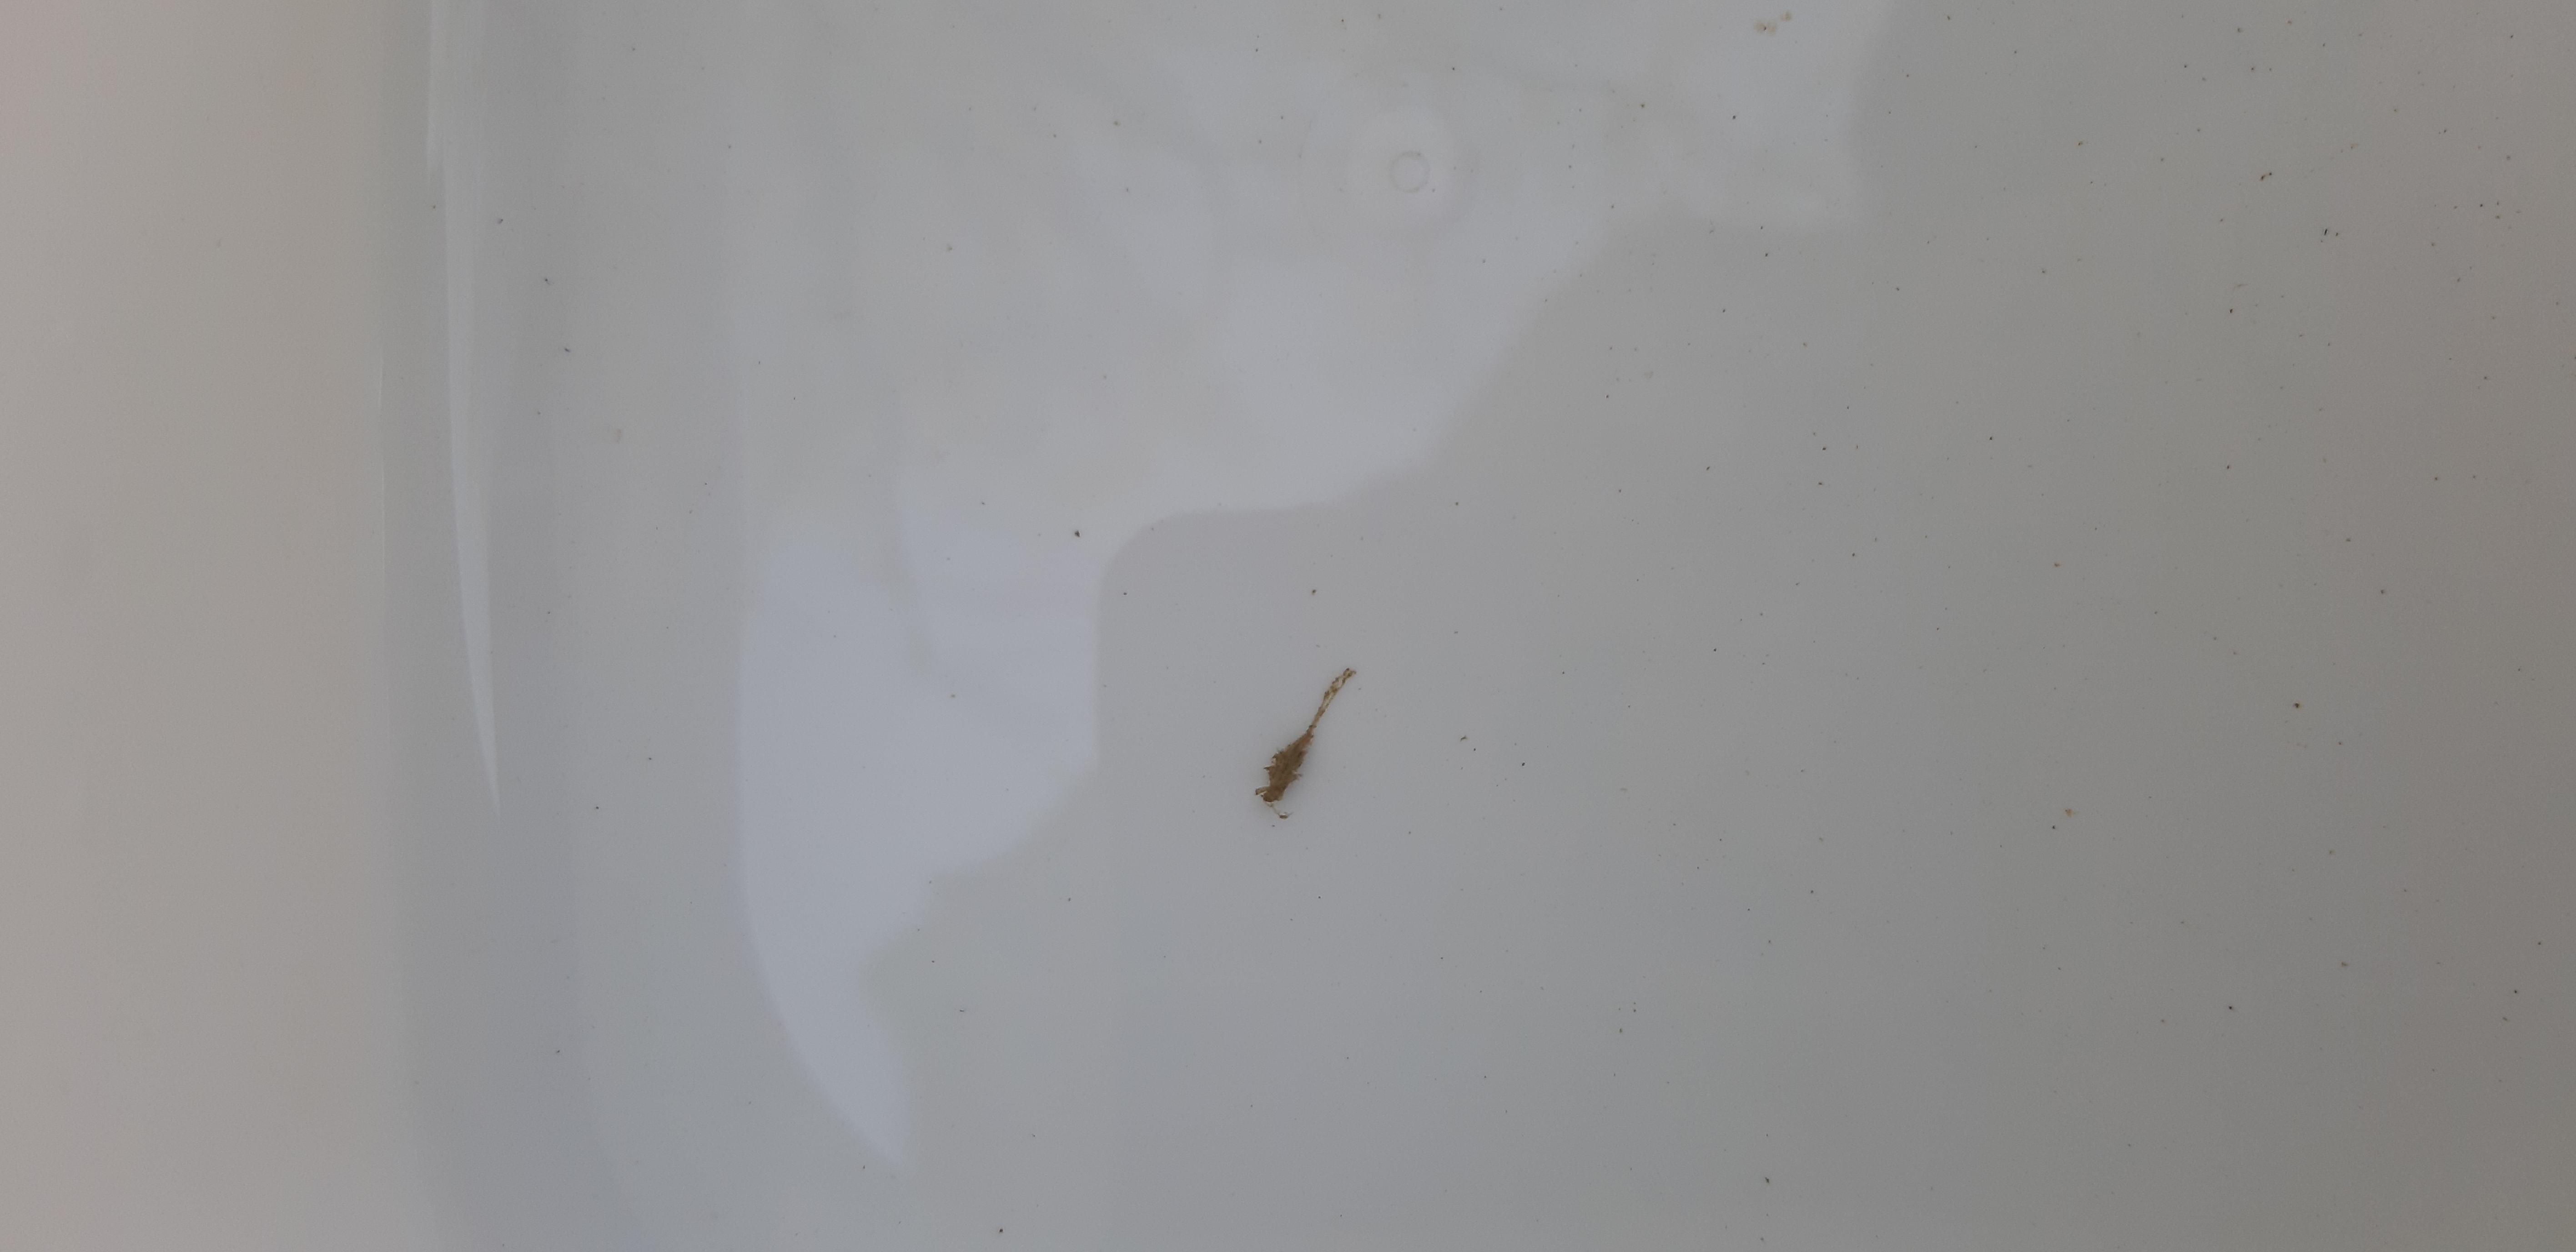
Macroinvertebrate group: other_mayflies